Bojangles (restaurant)

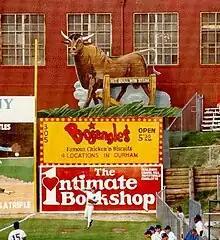
Advertisement for Bojangles' at Durham Athletic Park in Durham, North Carolina (1989)

Bojangles expanded throughout the 1990s and 2000s, with the 300th location opened in 2003. The restaurant started its first college campus location on the grounds of Central Piedmont Community College in 2005. The company also purchased naming rights to the original Charlotte Coliseum on Independence Boulevard in Charlotte.